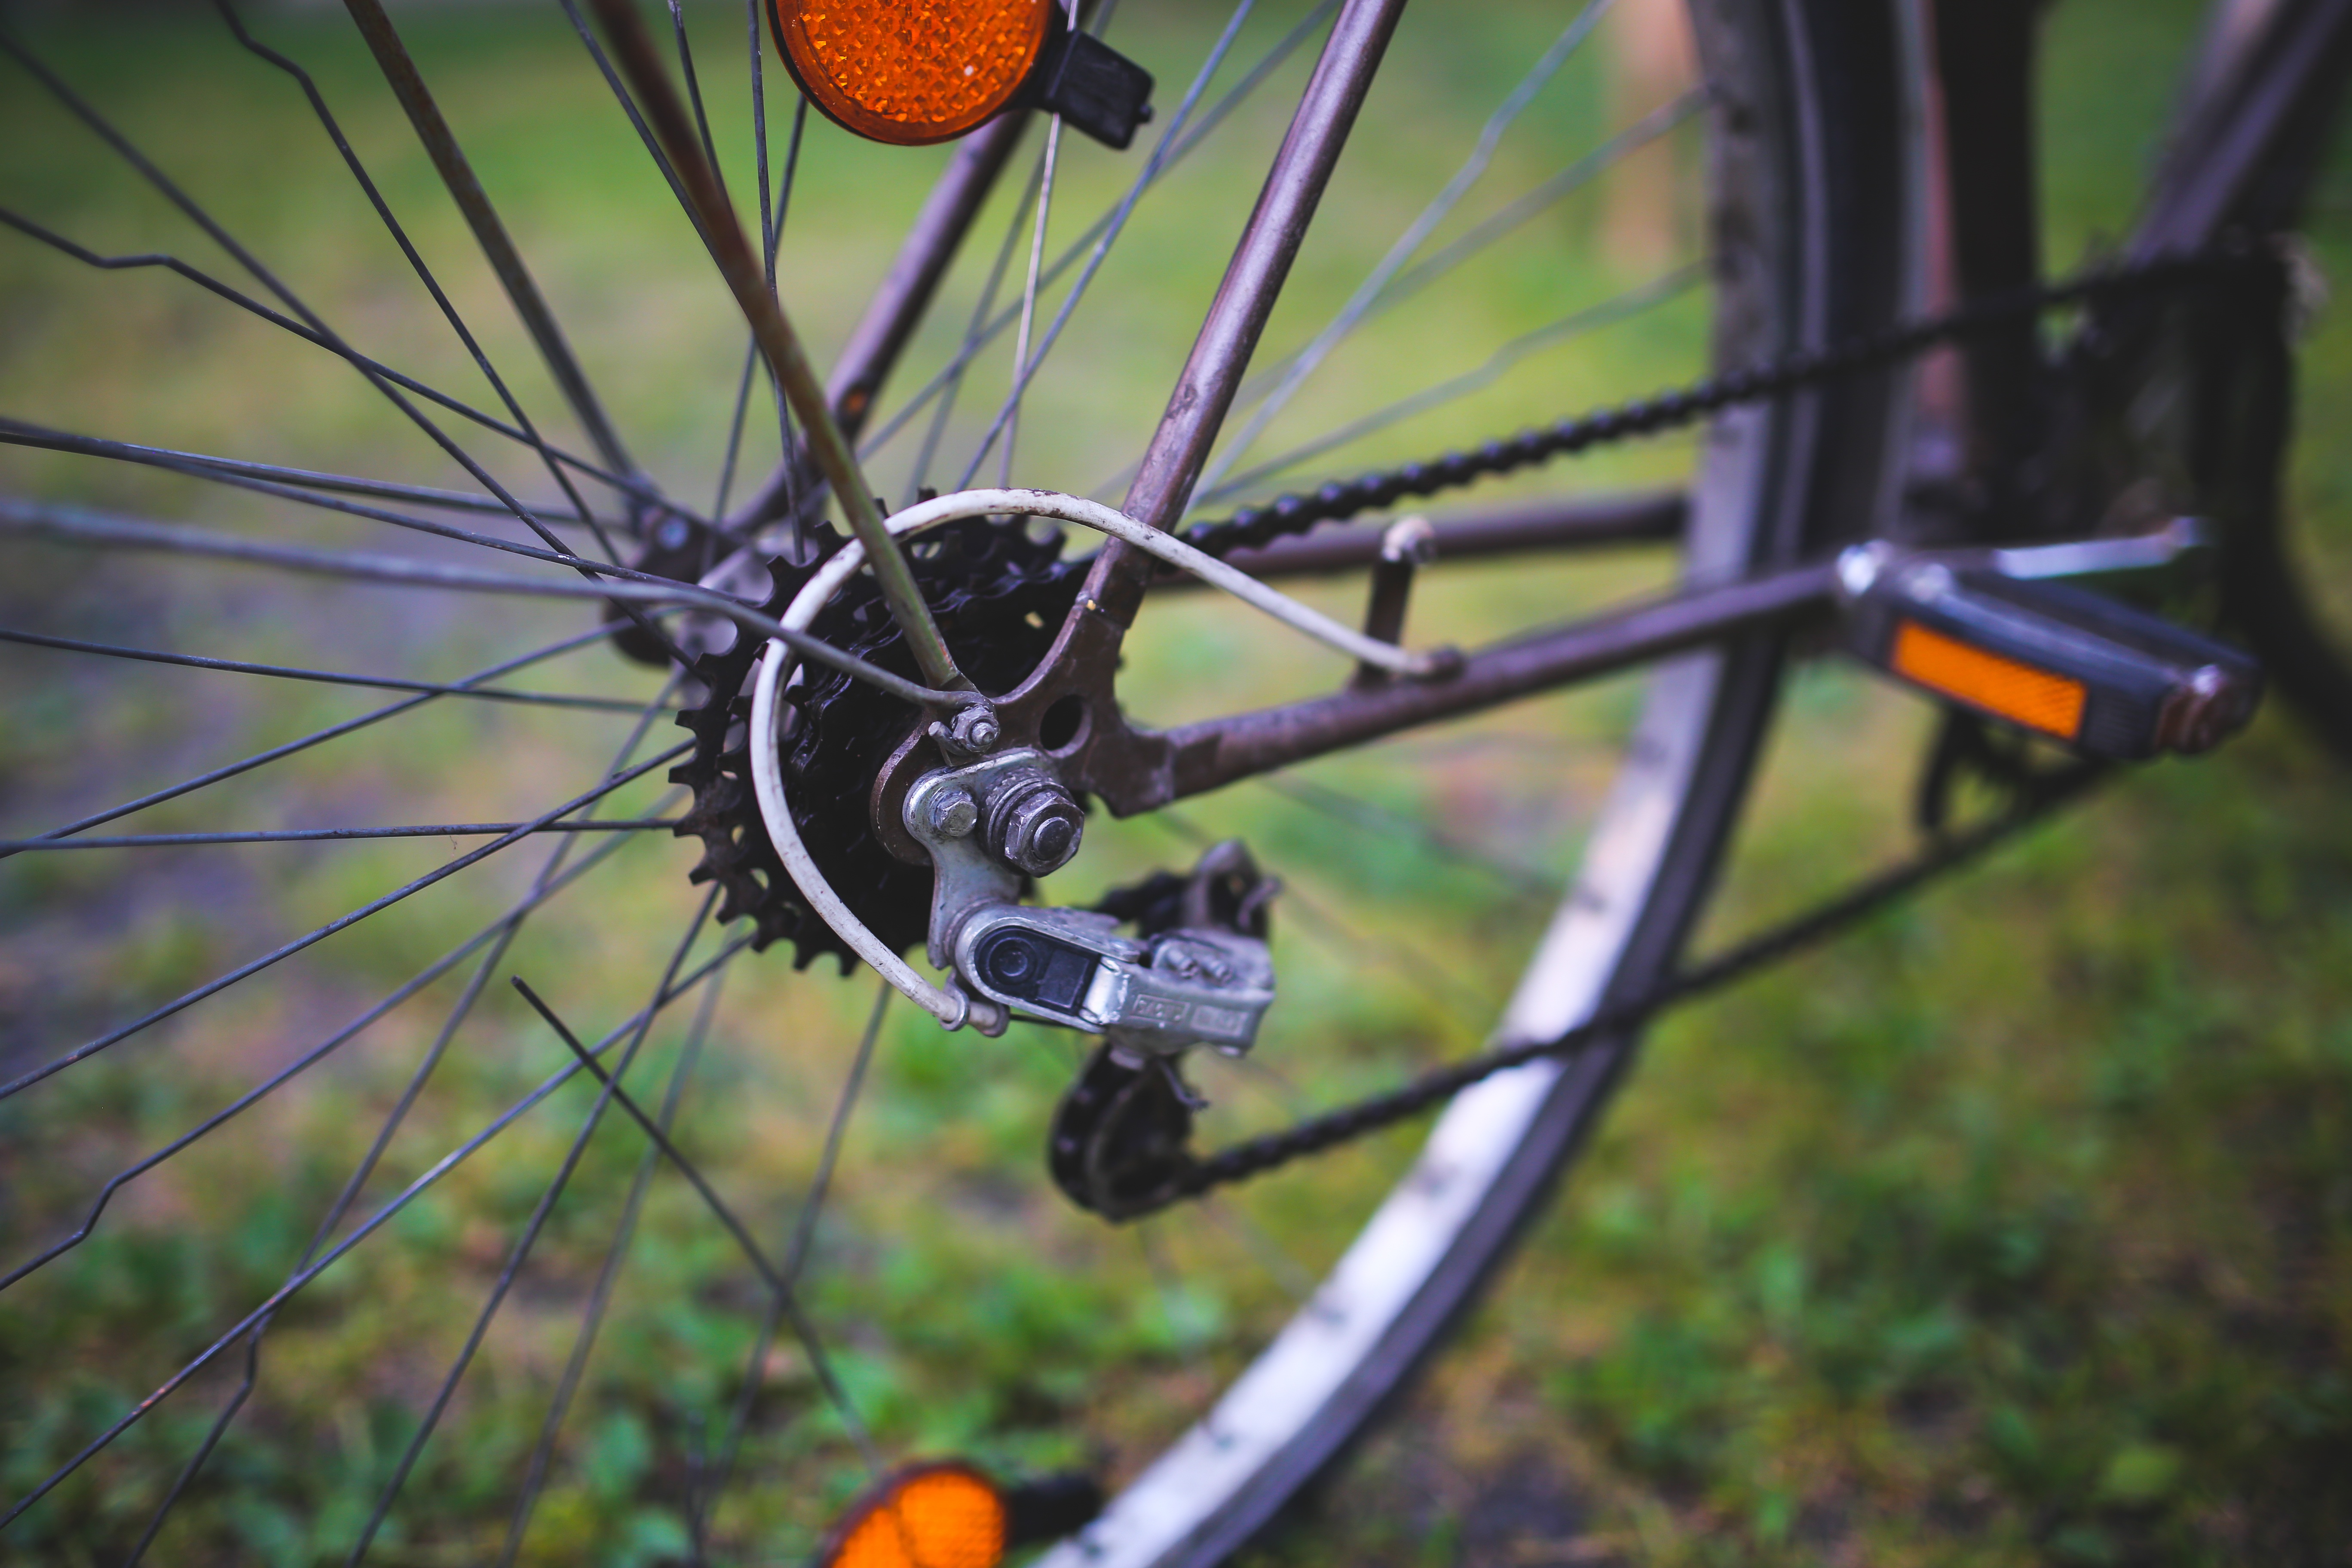
wheel, bicycle, bike, vehicle, spoke, ride, sports equipment, mountain bike, cycling, spokes, freeride, derailleur, bicycle frame, bicycle wheel, cycle sport, cyclo cross bicycle, cyclo cross, downhill mountain biking, bmx bike, road bicycle, racing bicycle